Last Glacial Maximum refugia

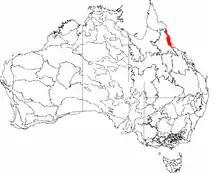
Australian Wet Tropics shown in red.

The South American deer, "Hippocamelus," was known to live in high altitude locations and cold valleys. In the Pleistocene, they lived anywhere between 36.5° S and 54° S. Presently, they live between 40° S and 51° S. The habitat of "Hippocamelus" shrank as the LGM came to an end. The change in location is theorized to be caused by a lack of cold tundra areas, as well as higher sea level.